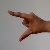
The image shows a hand gesture representing the letter 'Z' in Indian Sign Language.